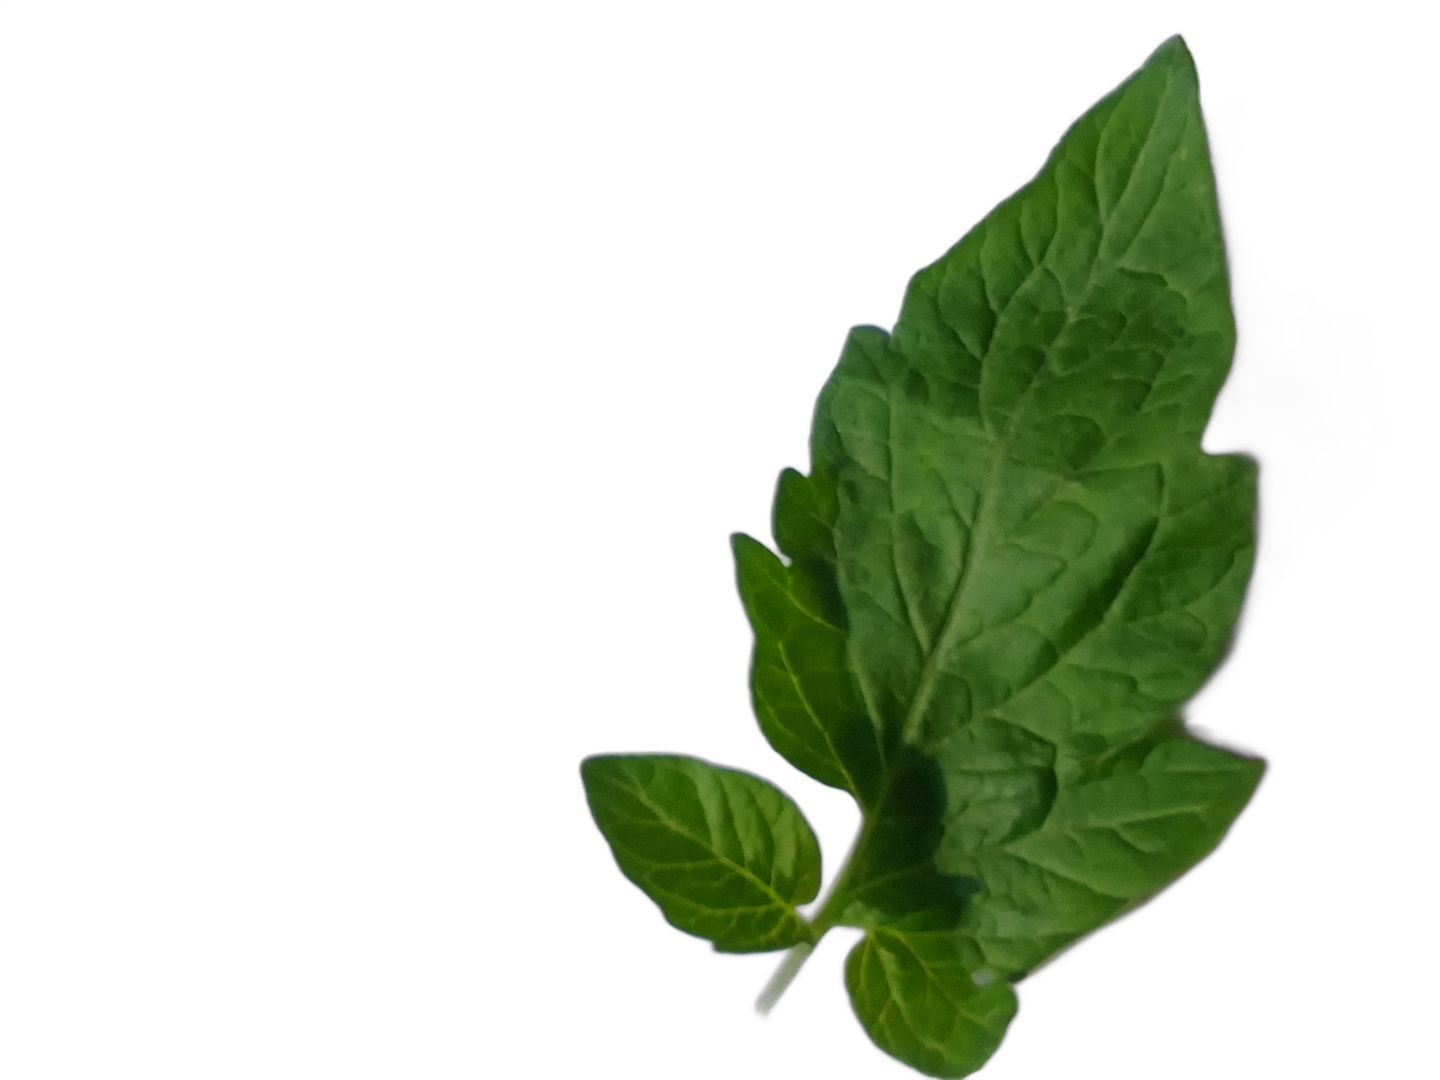
Crop: Tomato
Label: Mosaic